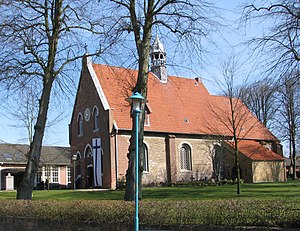
Bredsted
Sankt Nikolaj Kirke
Bredsted er en by i det nordlige Tyskland ved den nordfrisiske vestkyst under Kreis Nordfriesland i delstaten Slesvig-Holsten beliggende mellem Husum og Nibøl. Her bor i dag ca. 6.000 mennesker. Byen omtales første gang i kong Valdemars Jordebog i 1231 som Brethaestath. I 1477 fik byen, som dengang lå endnu ved havet, status som flække. I middelalderen var Bredsted tingsted i Nørre Gøs Herred.